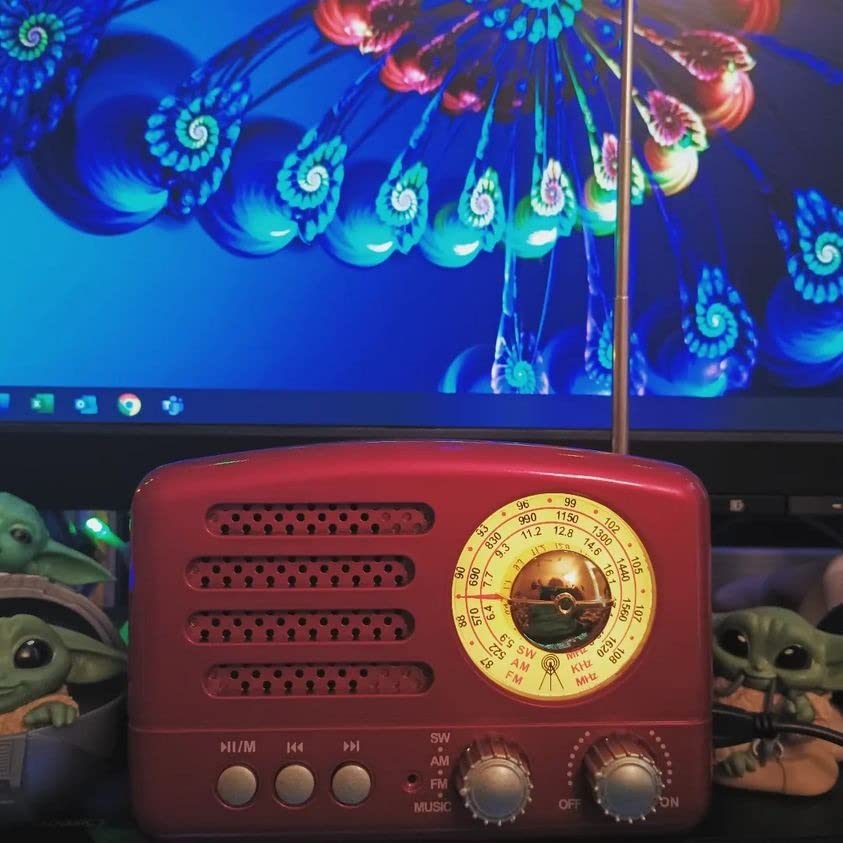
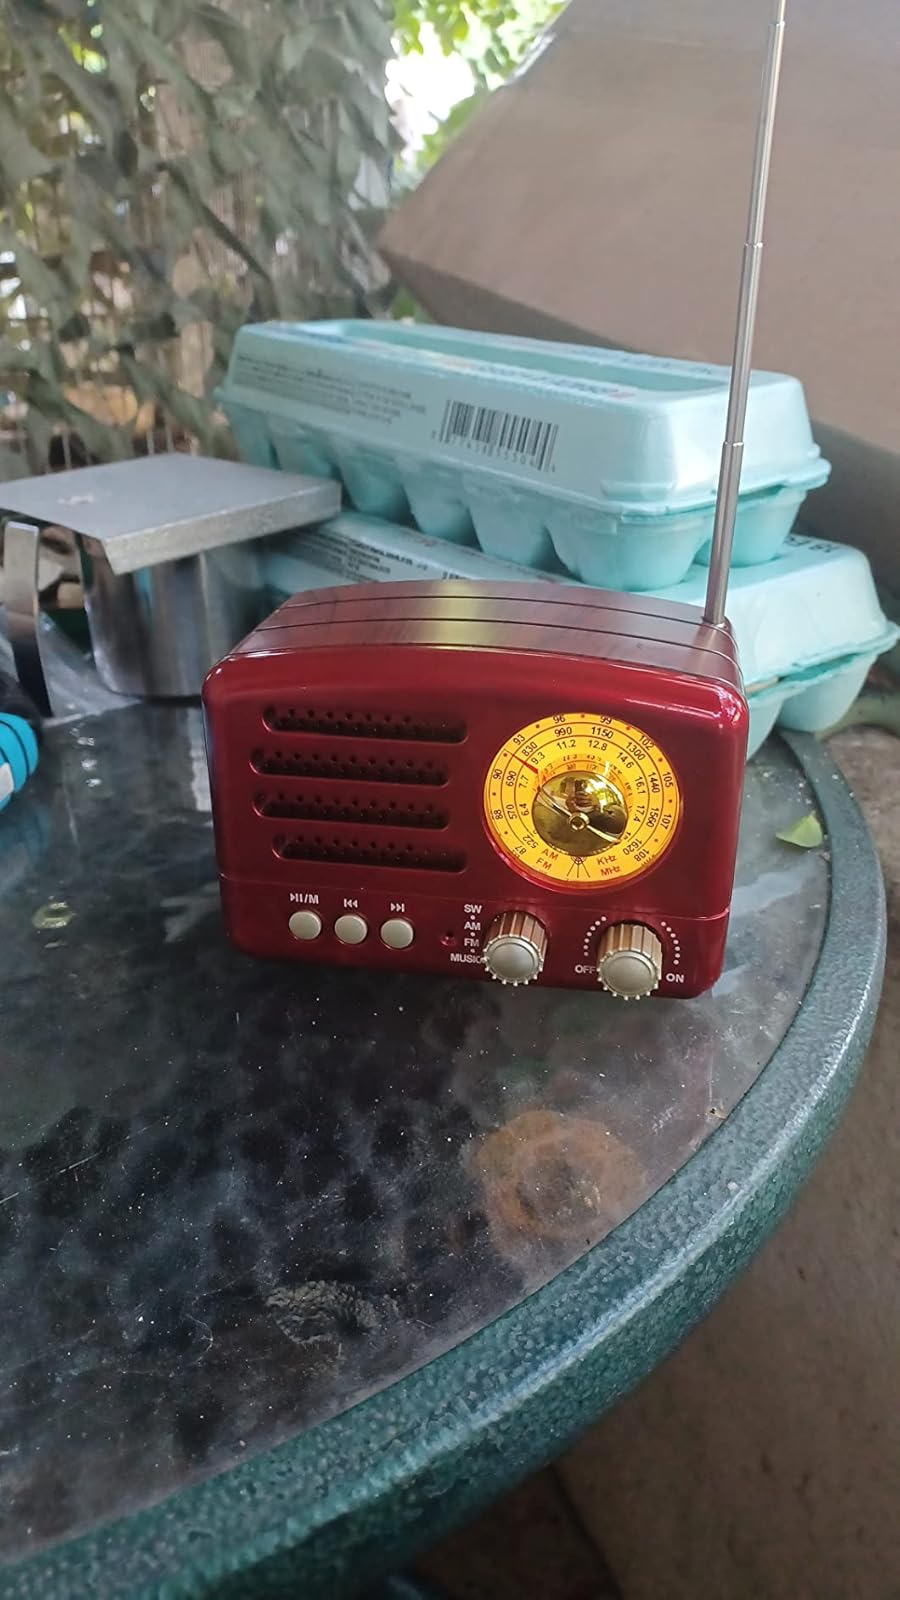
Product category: radio
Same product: yes